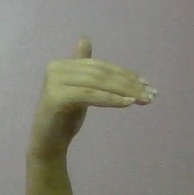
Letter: khaa